Luke Moore

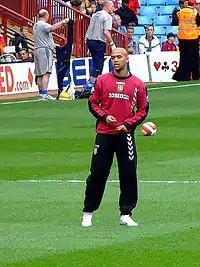
Moore warming up for a game during his time at Aston Villa

As a youngster, Moore played for Romulus and Tame Valley Primary School. As a member of Aston Villa's youth academy, he was prohibited from appearing for his secondary school, Hodge Hill college, but nevertheless appeared in "a couple of cup games" for the school. Moore is the younger brother of the former Queens Park Rangers and Aston Villa striker Stefan Moore. Together they were a crucial part of the Villa FA Youth Cup winning team of 2002. In April 2002, Moore moved onto YTS status and then in February 2004, he signed his professional contract with the club.